James Houssemayne Du Boulay

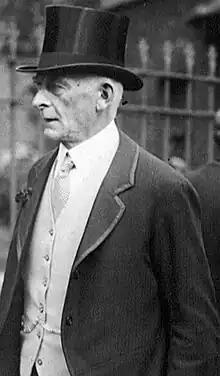
Photo of Sir James Houssemayne Du Boulay KCIE CSI

Houssemayne Du Boulay was the son of James Thomas Houssemayne Du Boulay and Alice Mead Du Boulay ("née" Cornish) and the great grandson of Francois Jacques Houssemayne Du Boulay. His mother's grandfather was Sir Robert Wilmot, 3rd Baronet (1765–1842) of Chaddesden. He was educated at Winchester College and Balliol College Oxford. On 31 July 1901 he married Freda Elais Butts Howell (1874–1957) granddaughter of Sir Thomas Howell. Lady Houssemayne Du Boulay was Lady-in-waiting to Queen Mary (1911, Delhi Durbar, India). They had four children.